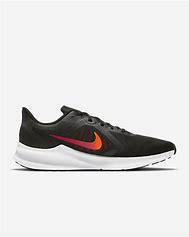
Brand: Nike
Model: Downshifter 10